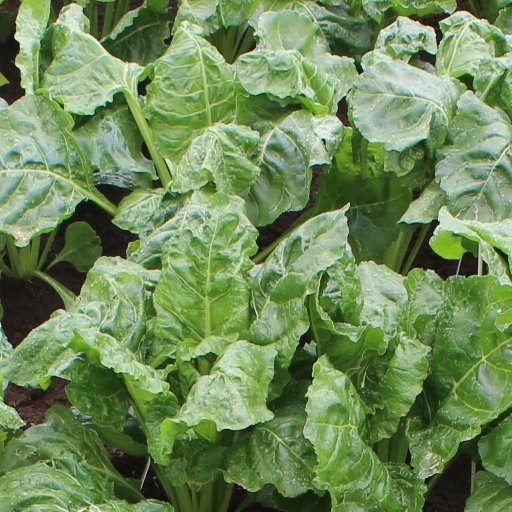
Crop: sugar beet